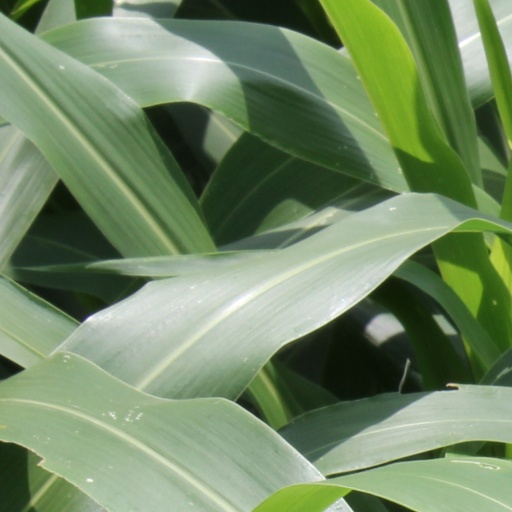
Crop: sorghum